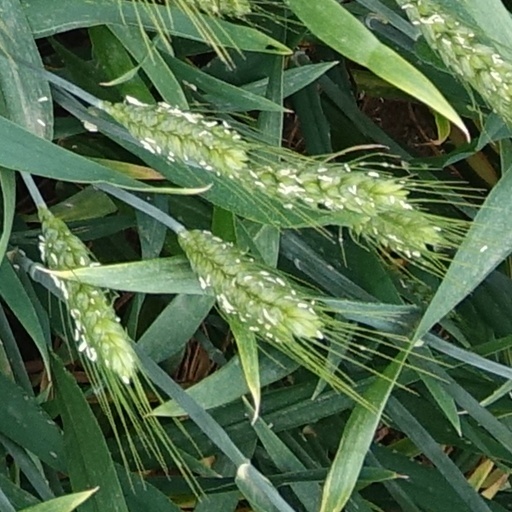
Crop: wheat